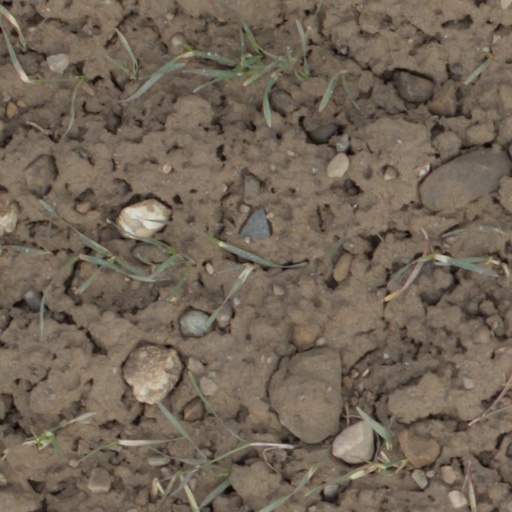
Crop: wheat